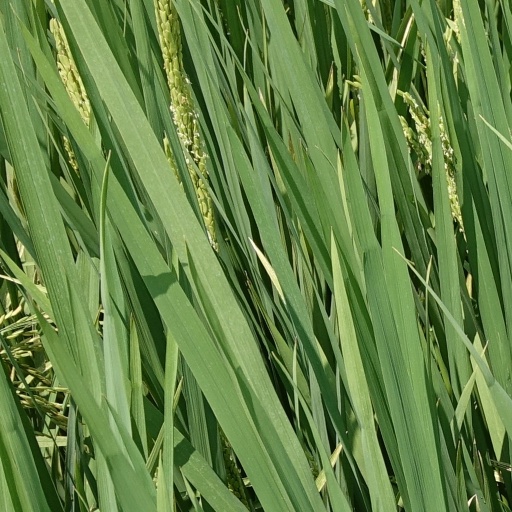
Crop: rice